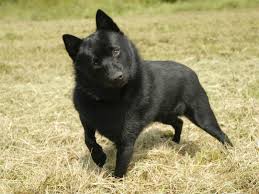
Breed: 201-n000024-schipperke